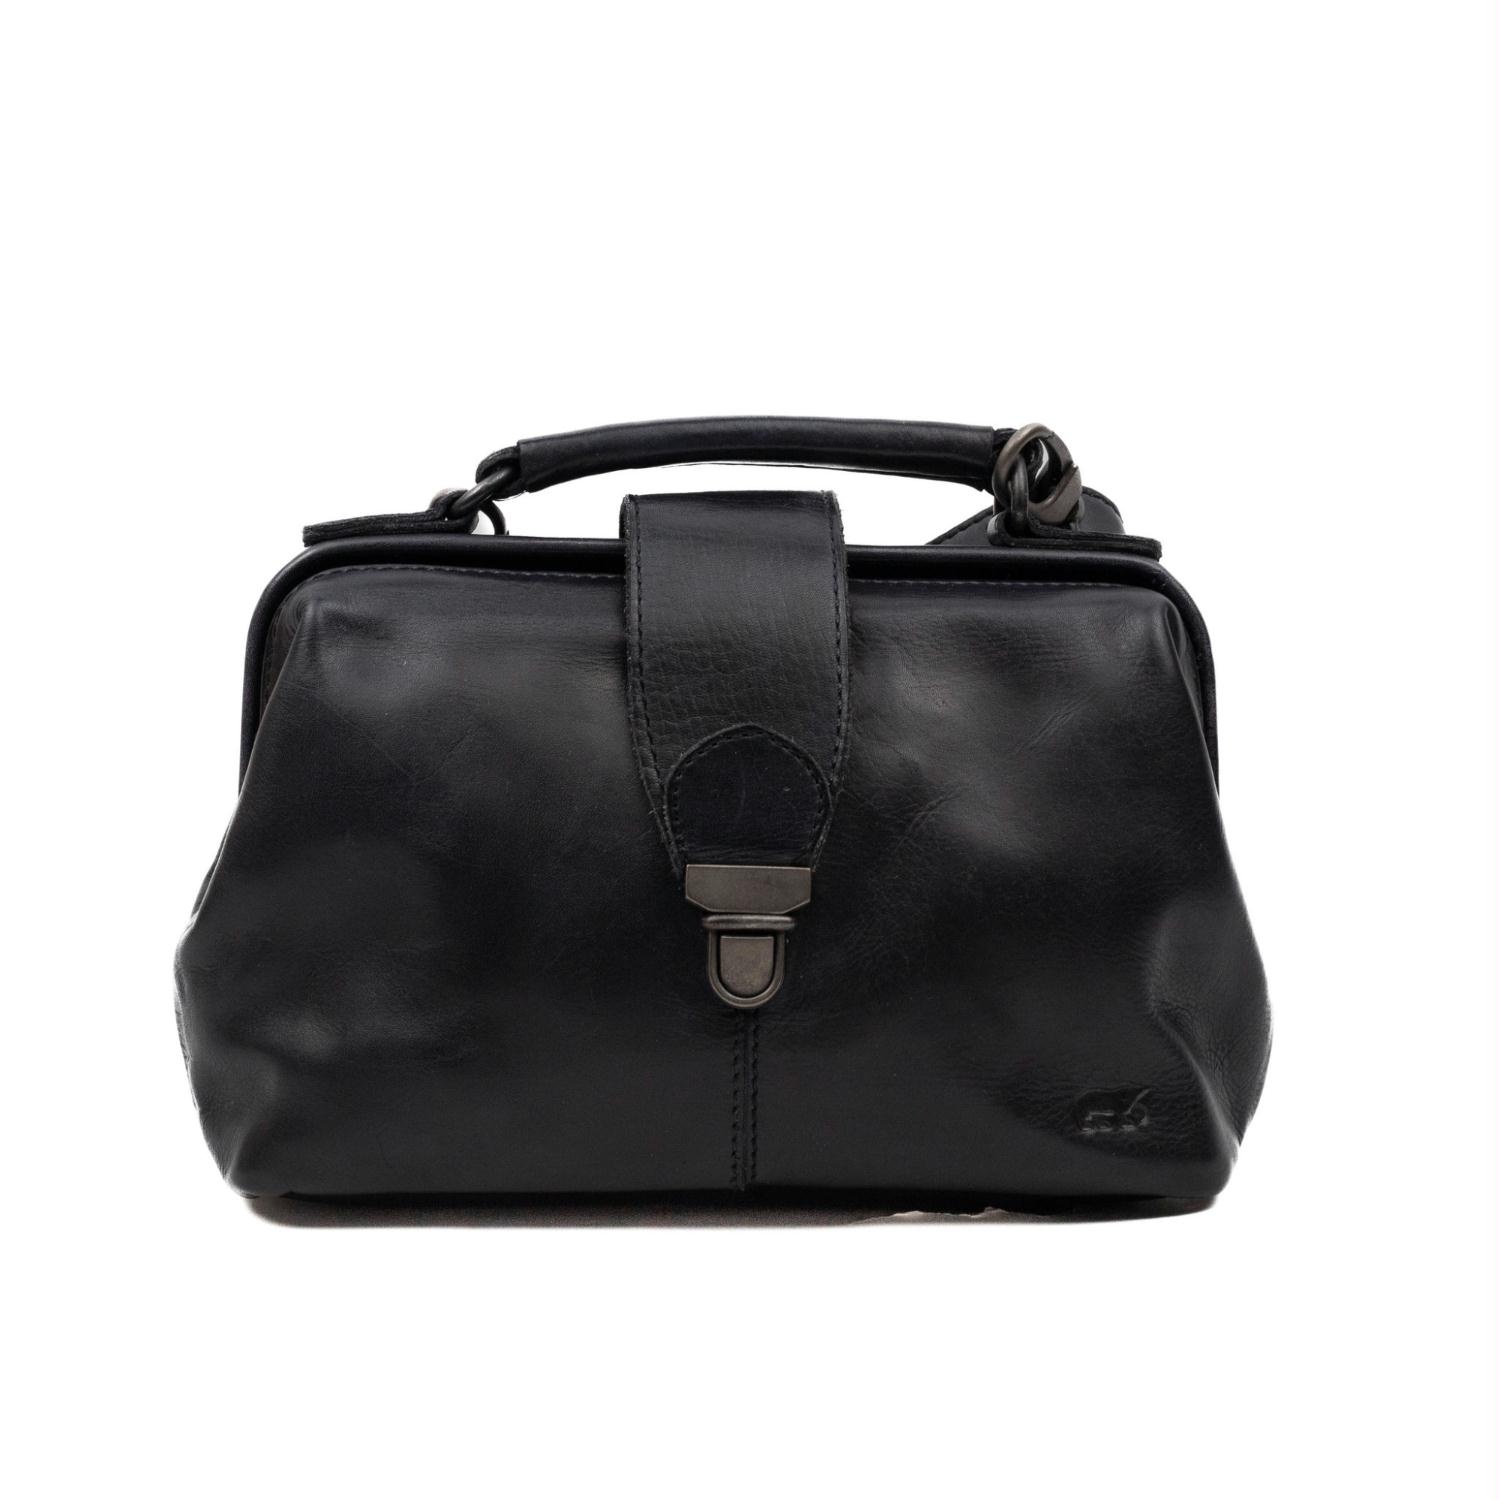
Bear Design Tas CL42523 Julia Zwart
Deze stijlvolle Julia dokterstas van Bear Design is gemaakt van mooi leer. Door de meerdere vakken is er veel opbergruimte en kun je al je belangrijke spullen kwijt! Een paar punten die we zelf ontzettend fijn vinden aan deze tas: Hoofdvak met schuifsluiting en drukknoop Achtervak en binnenvak met ritssluiting Afneembare en verstelbare schouderband, waardoor de tas ook over de schouder gedragen kan worden Voorzien van slimme constructie waardoor de tas open kan blijven staan, super handig!
Brand: Bear Design
Category: Apparel & Accessories > Handbags, Wallets & Cases > Handbags > Doctor Bags